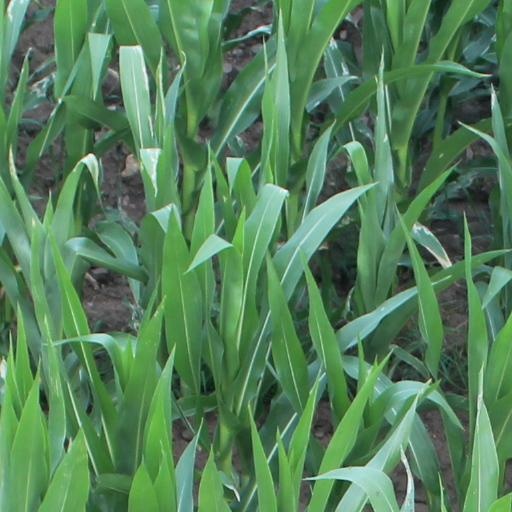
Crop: maize; corn